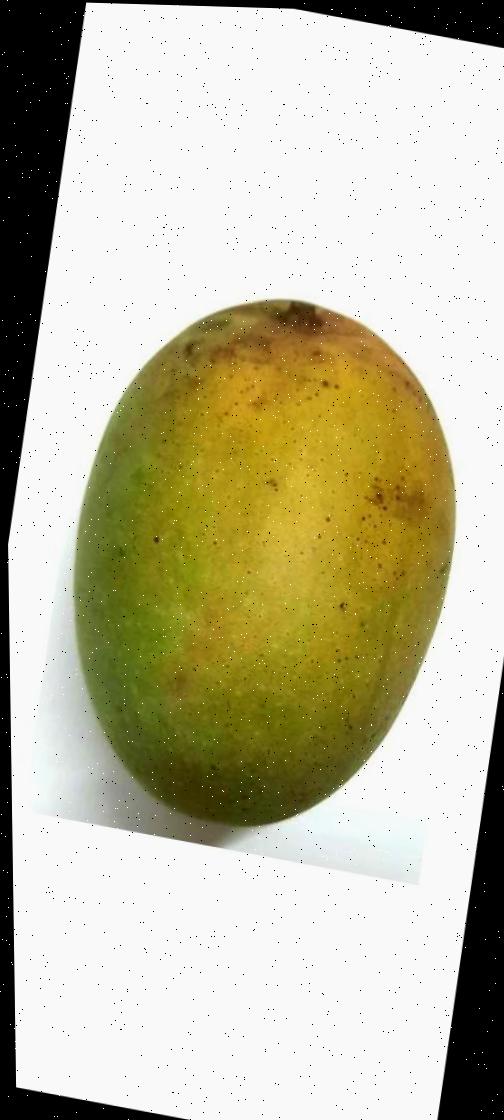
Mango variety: Shada